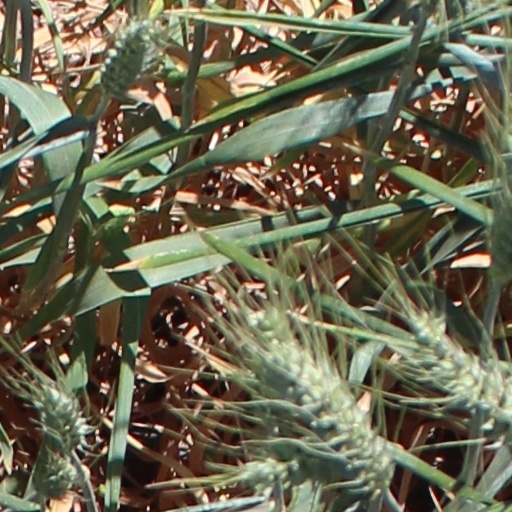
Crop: wheat